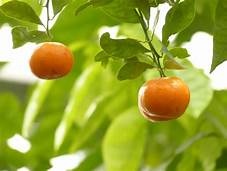
Label: mandarine